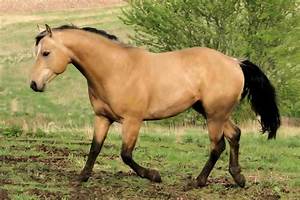
Label: cavallo